Adilson (footballer, born 1976)

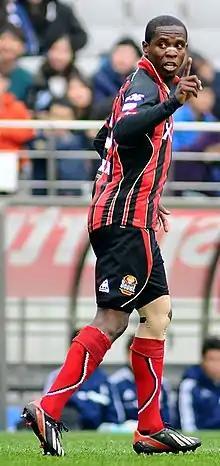

Adilson dos Santos, shortly Adi or Adilson (born 12 May 1976) is a Brazilian former professional footballer who played as a left-back. After retiring, he stayed as assistant manager at the club.